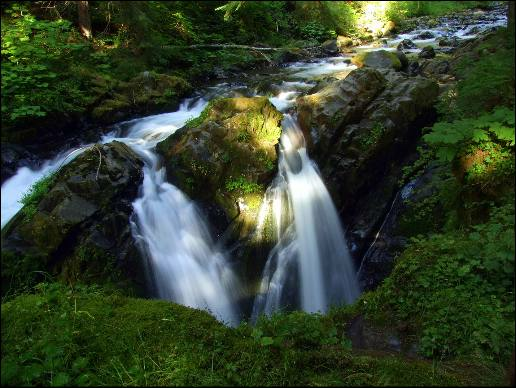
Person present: No